Tampalawela Dhammaratana

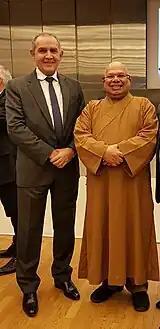
Tempalawela Dhammaratana with the Prefect of Val de Marne Mr. Raymond Le Deun

At present he is a Consultant and the Director of Buddhist Links at UNESCO Headquarters in Paris, France and contributes to the promotion of Buddhist education, culture, humanitarian and social development, and preservation of tangible and intangible cultural heritages worldwide.